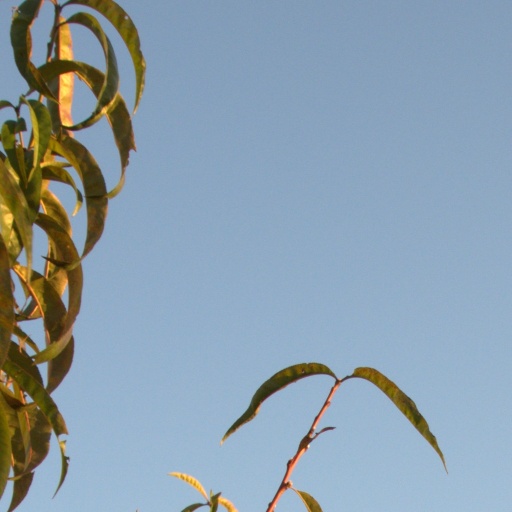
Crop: grape